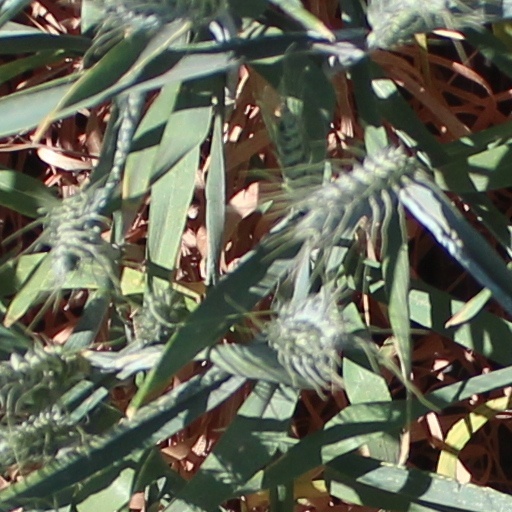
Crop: wheat